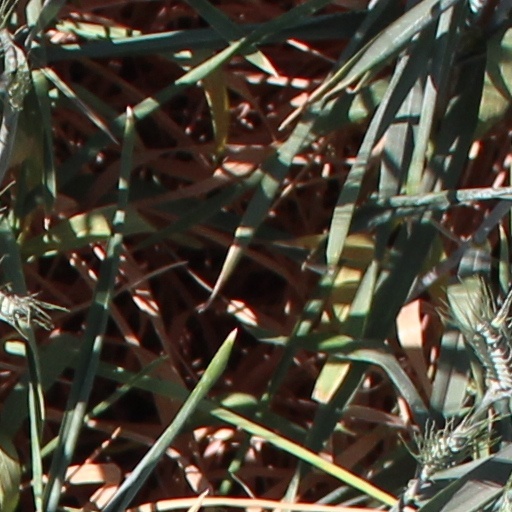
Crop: wheat